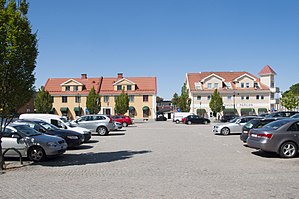
Götene
Torvet i Götene
Götene er lille svensk by, der er hovedby i Götene kommun i Västra Götalands län.